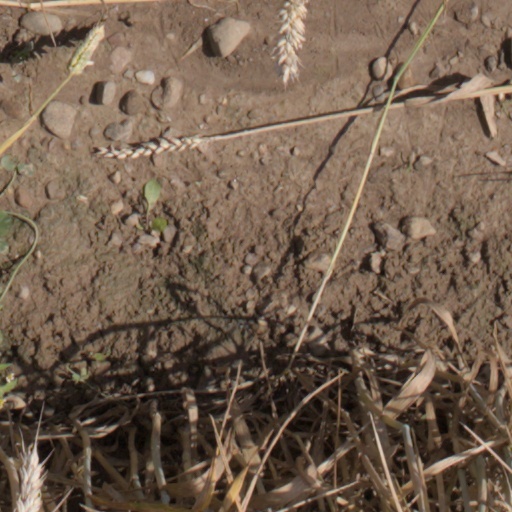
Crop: wheat